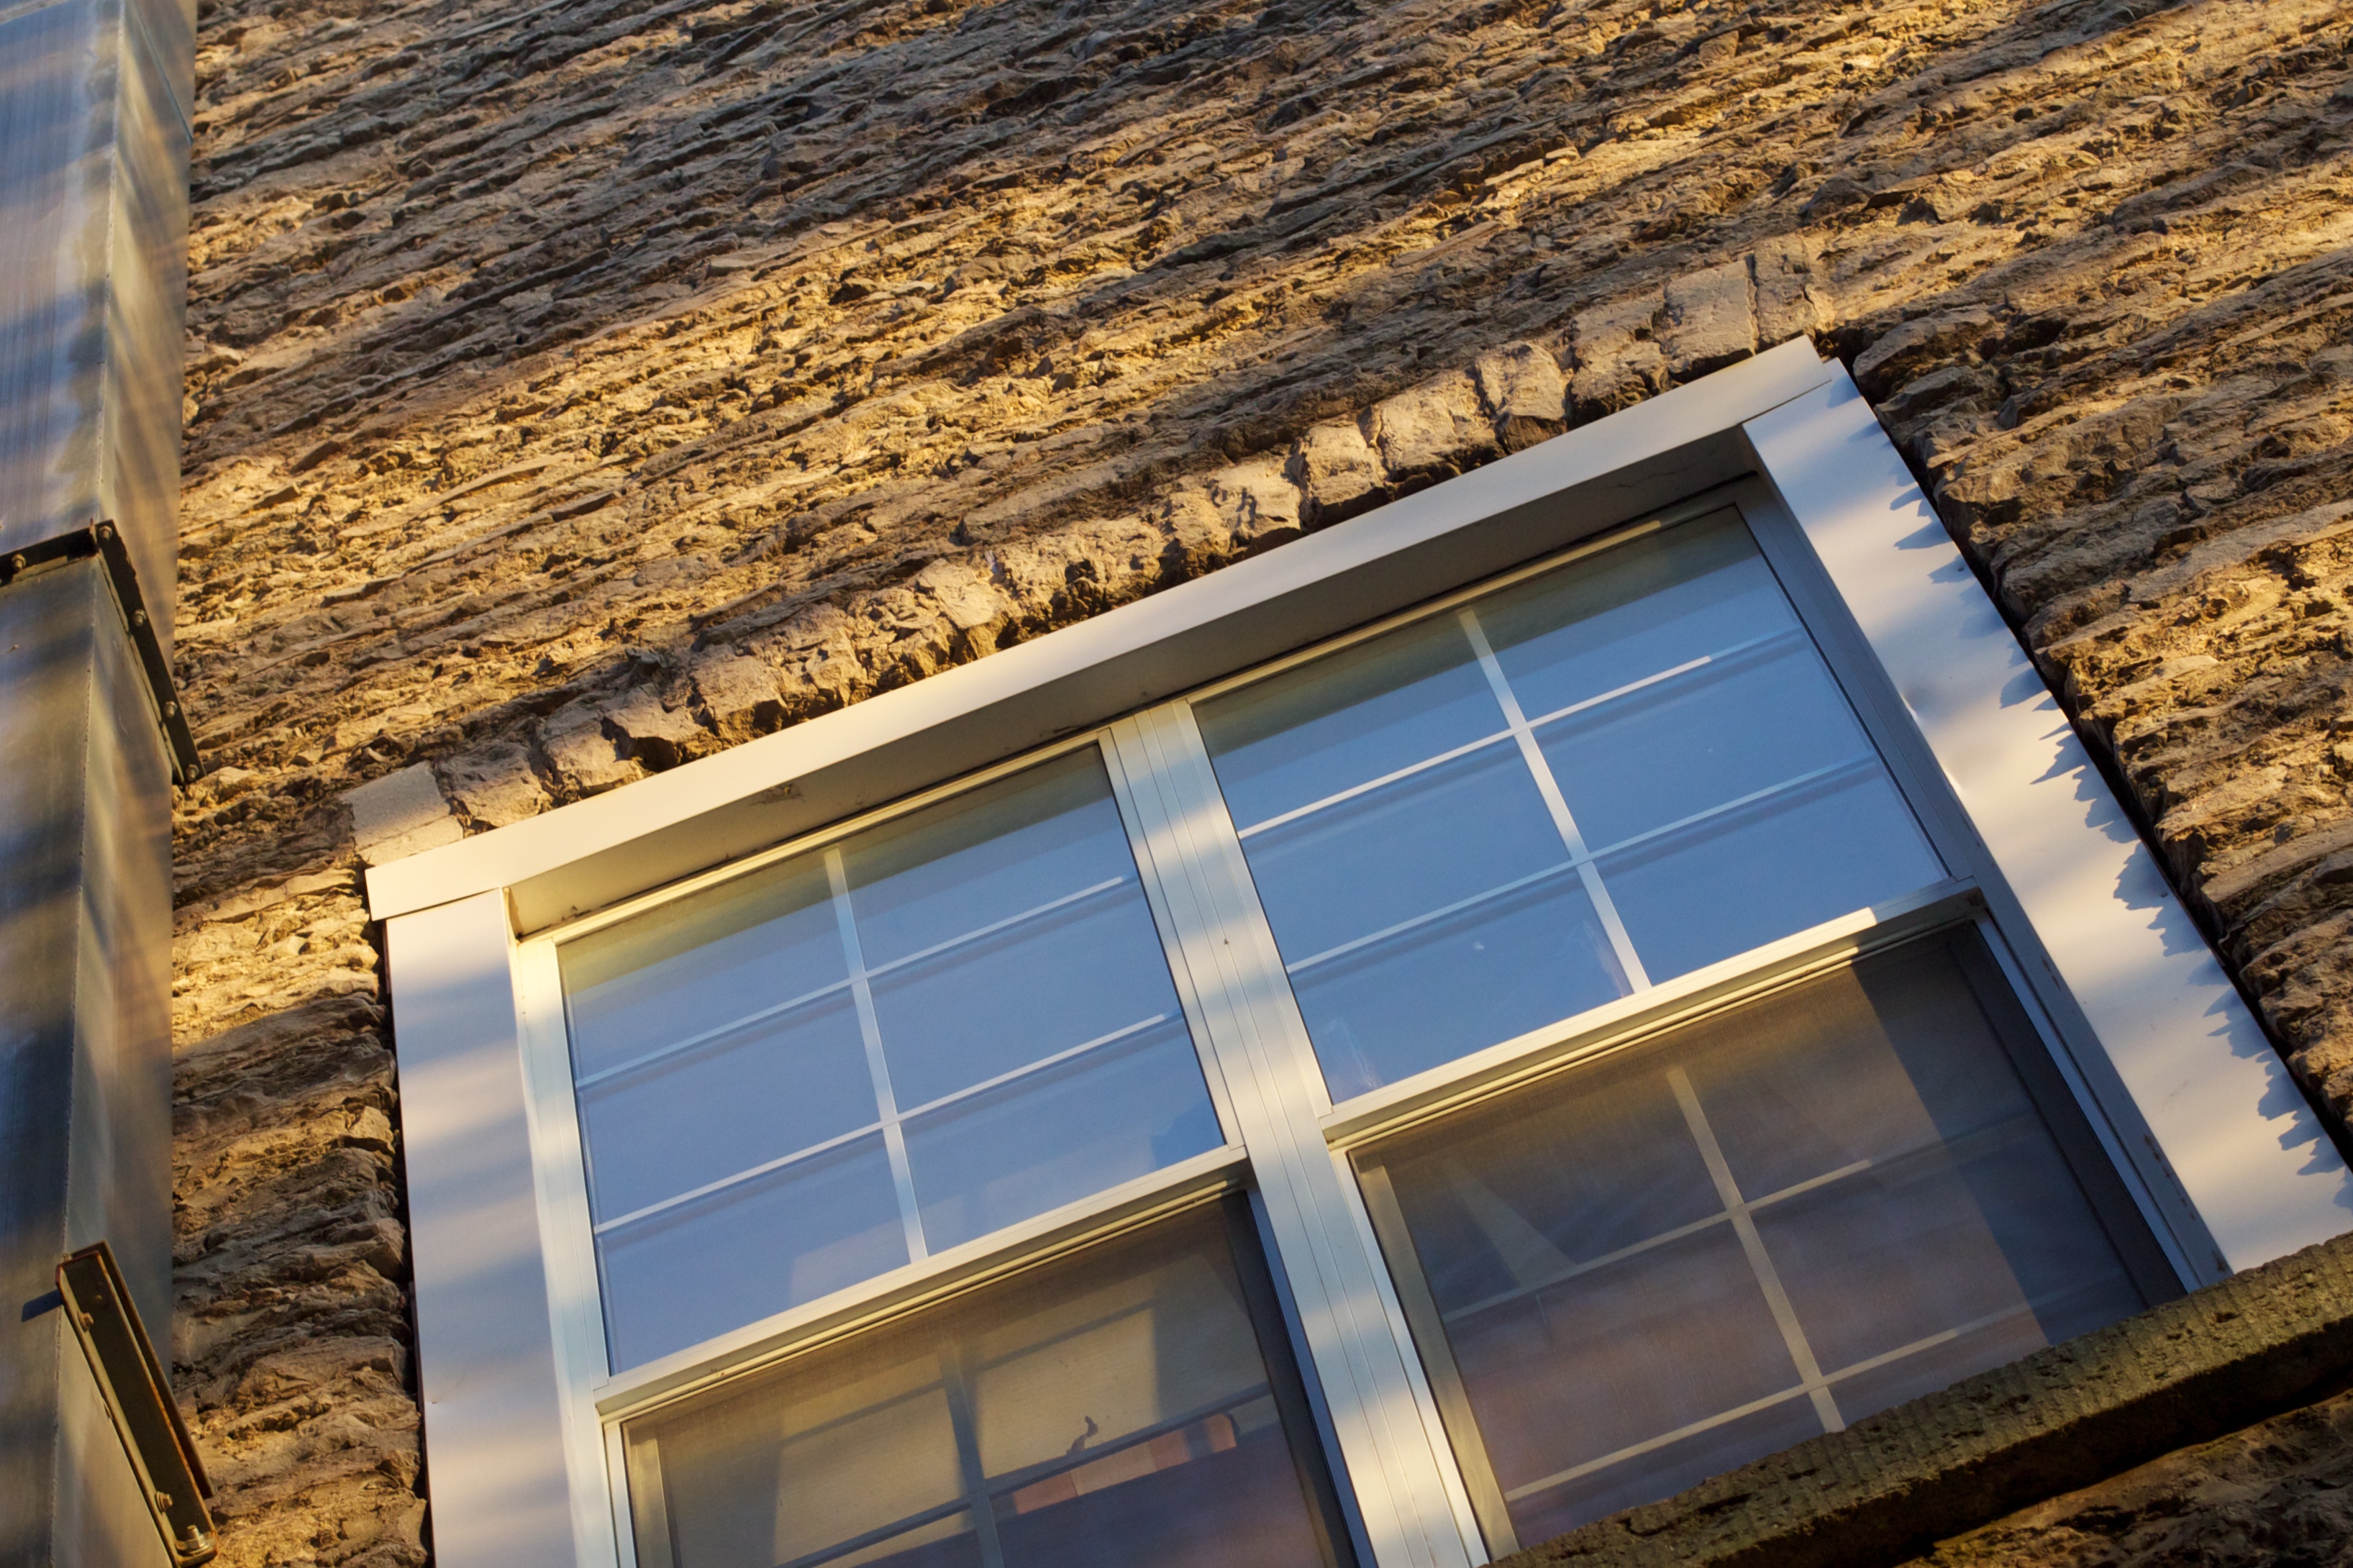
architecture, wood, house, sunlight, window, home, wall, facade, interior design, odyssey, siding, daylighting